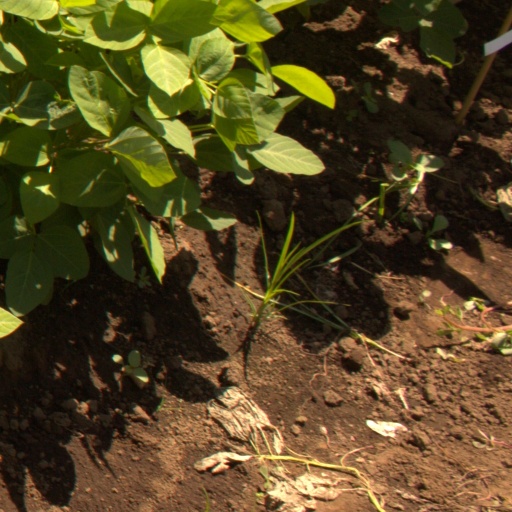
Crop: soybean